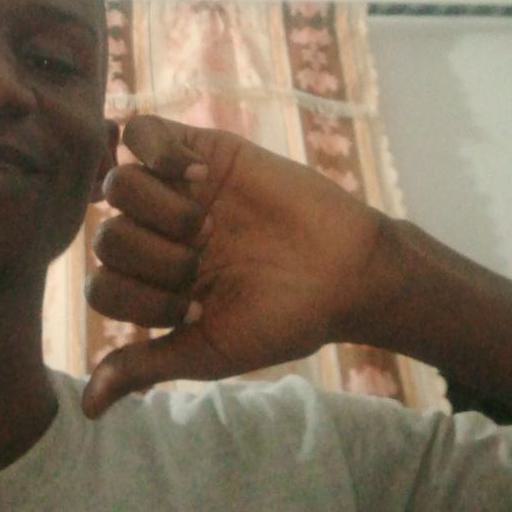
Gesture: dislike